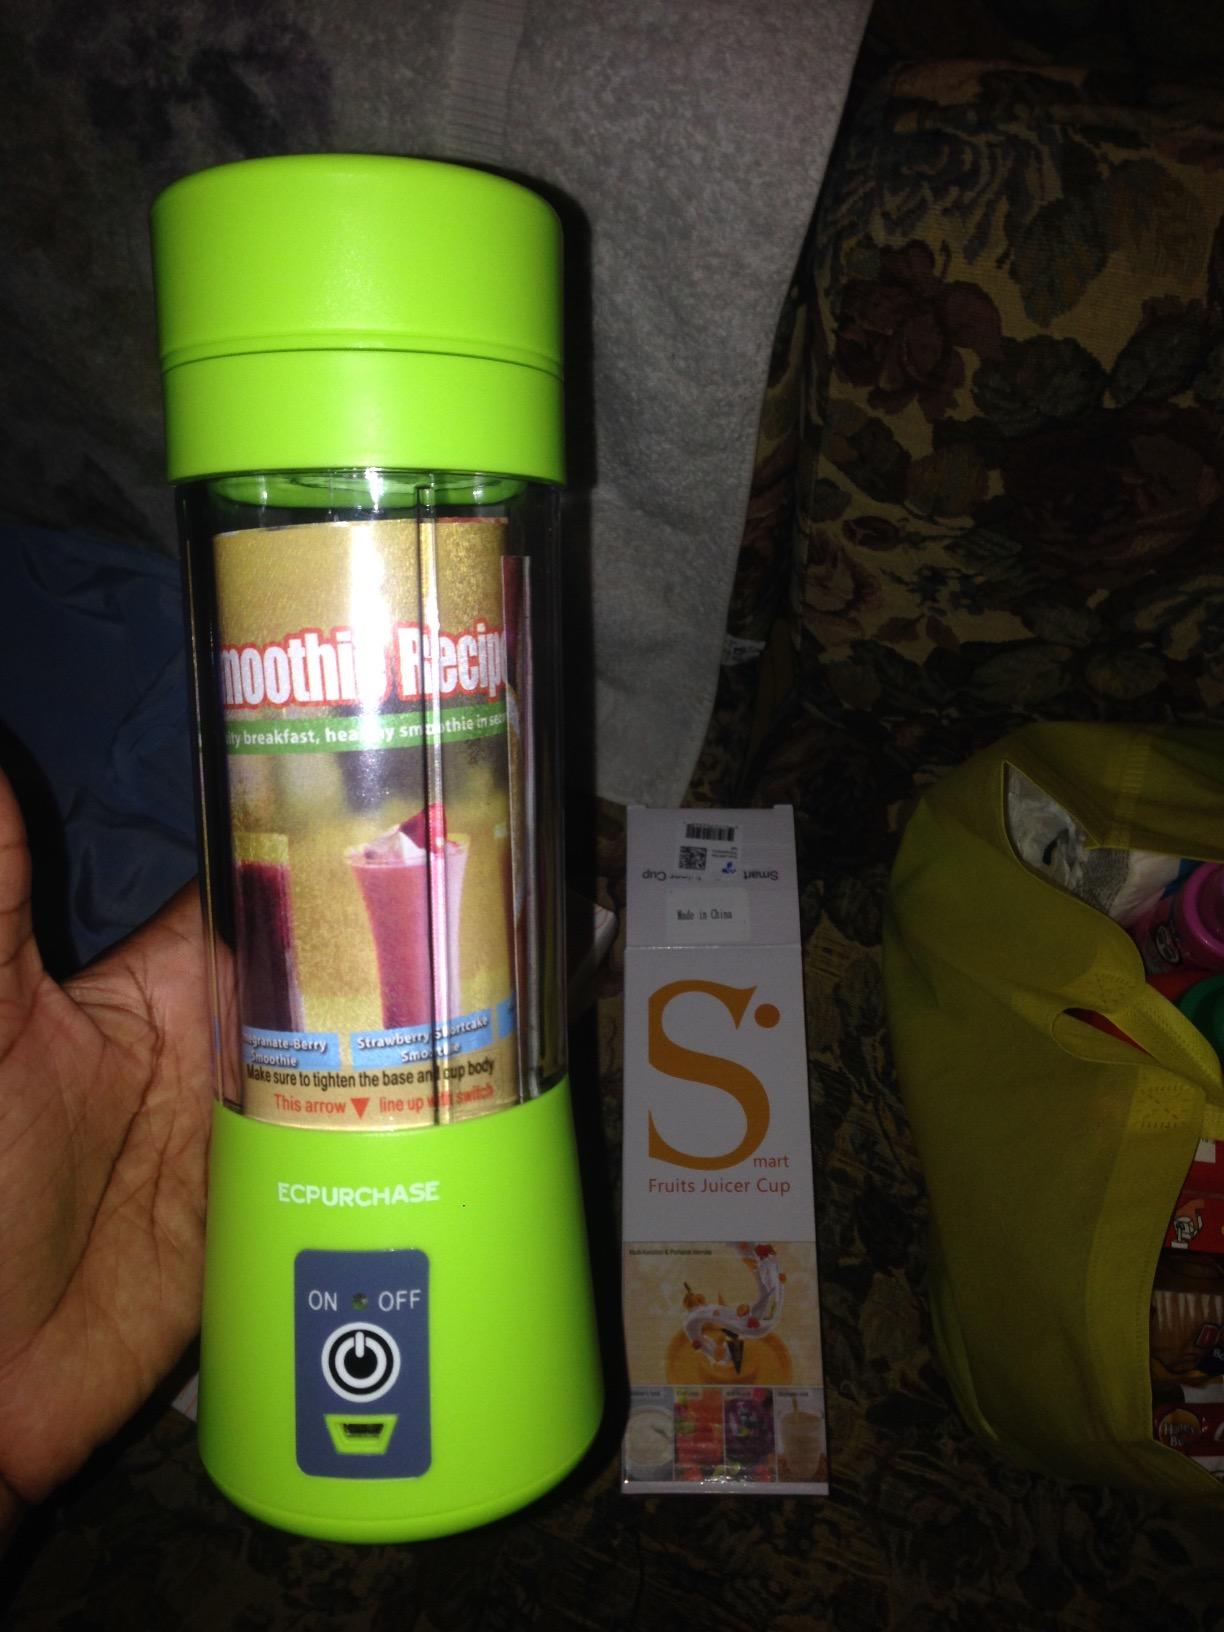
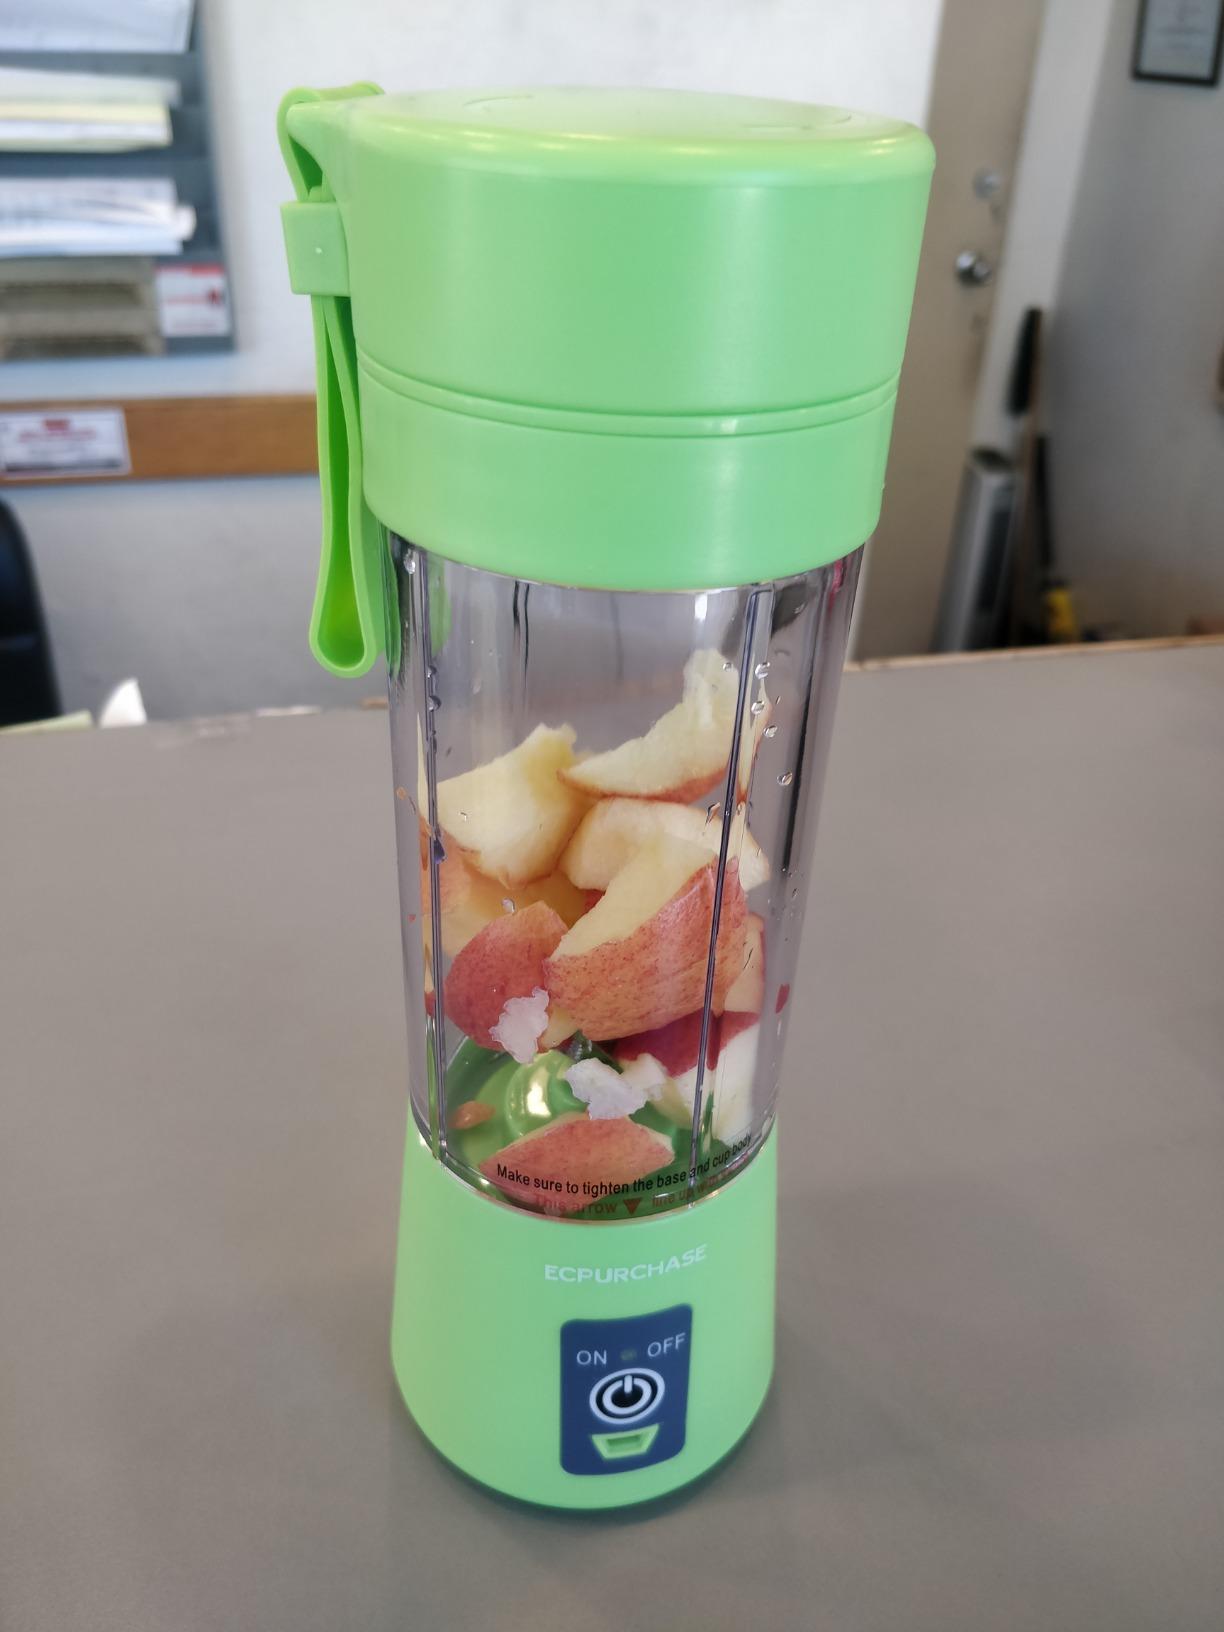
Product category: items_blender
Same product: yes